Thomas F. McManus

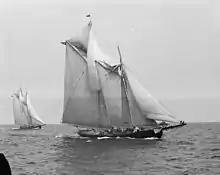
The gaff-rigged schooner Rose Dorothea won the 1907 Lipton's Cup

On August 1, 1907, the Lipton Challenge Cup Fishermen's Race was between McManus's Gaff rig "Rose Dorthea," the "Jessie Costa," and three other boats. The "Dorothea" won the Lipton Cup, given by Sir Thomas Lipton for the winner of the race. The victory brought Provincetown, Massachusetts to the forefront of the fishermen's races. Because of the fisherman races, McManus became known as the "Father of Fishermen's Races." Later in August 1907, after Theodore Roosevelt's speech in Provincetown to lay the cornerstone of the Pilgrim Monument, the president spoke to McManus about the recent fishermen's race. McManus and Roosevelt met again and talked about McManus's large family and an invitation to the White House.